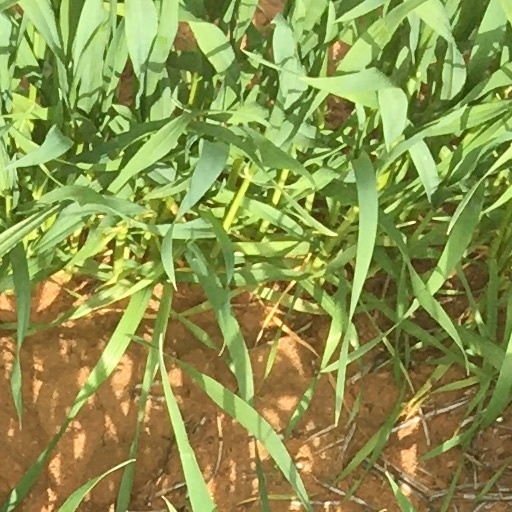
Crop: wheat